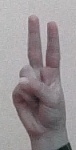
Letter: taa